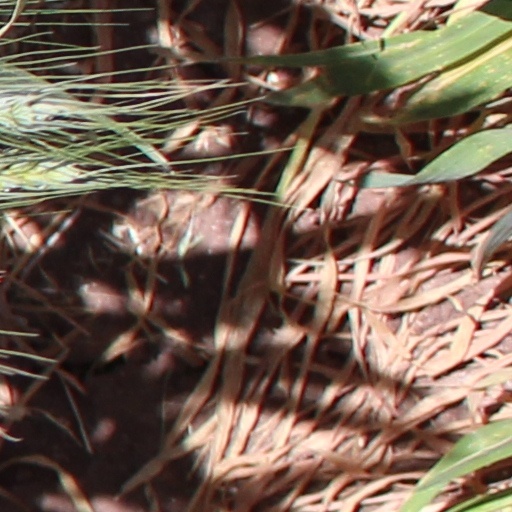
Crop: wheat